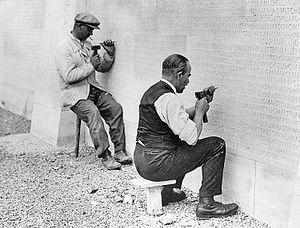
Le Mémorial national du Canada à Vimy honore la mémoire des soldats canadiens morts en France pendant la Première Guerre mondiale. Le monument est situé sur la crête de Vimy où s'est déroulé la bataille éponyme durant laquelle de nombreux soldats canadiens ont perdu la vie. Sur les 66 000 soldats du corps expéditionnaire canadien, 11 285 ont été portés disparus dont les noms sont inscrits sur le mémorial lui-même. Le site est géré par Anciens Combattants Canada.